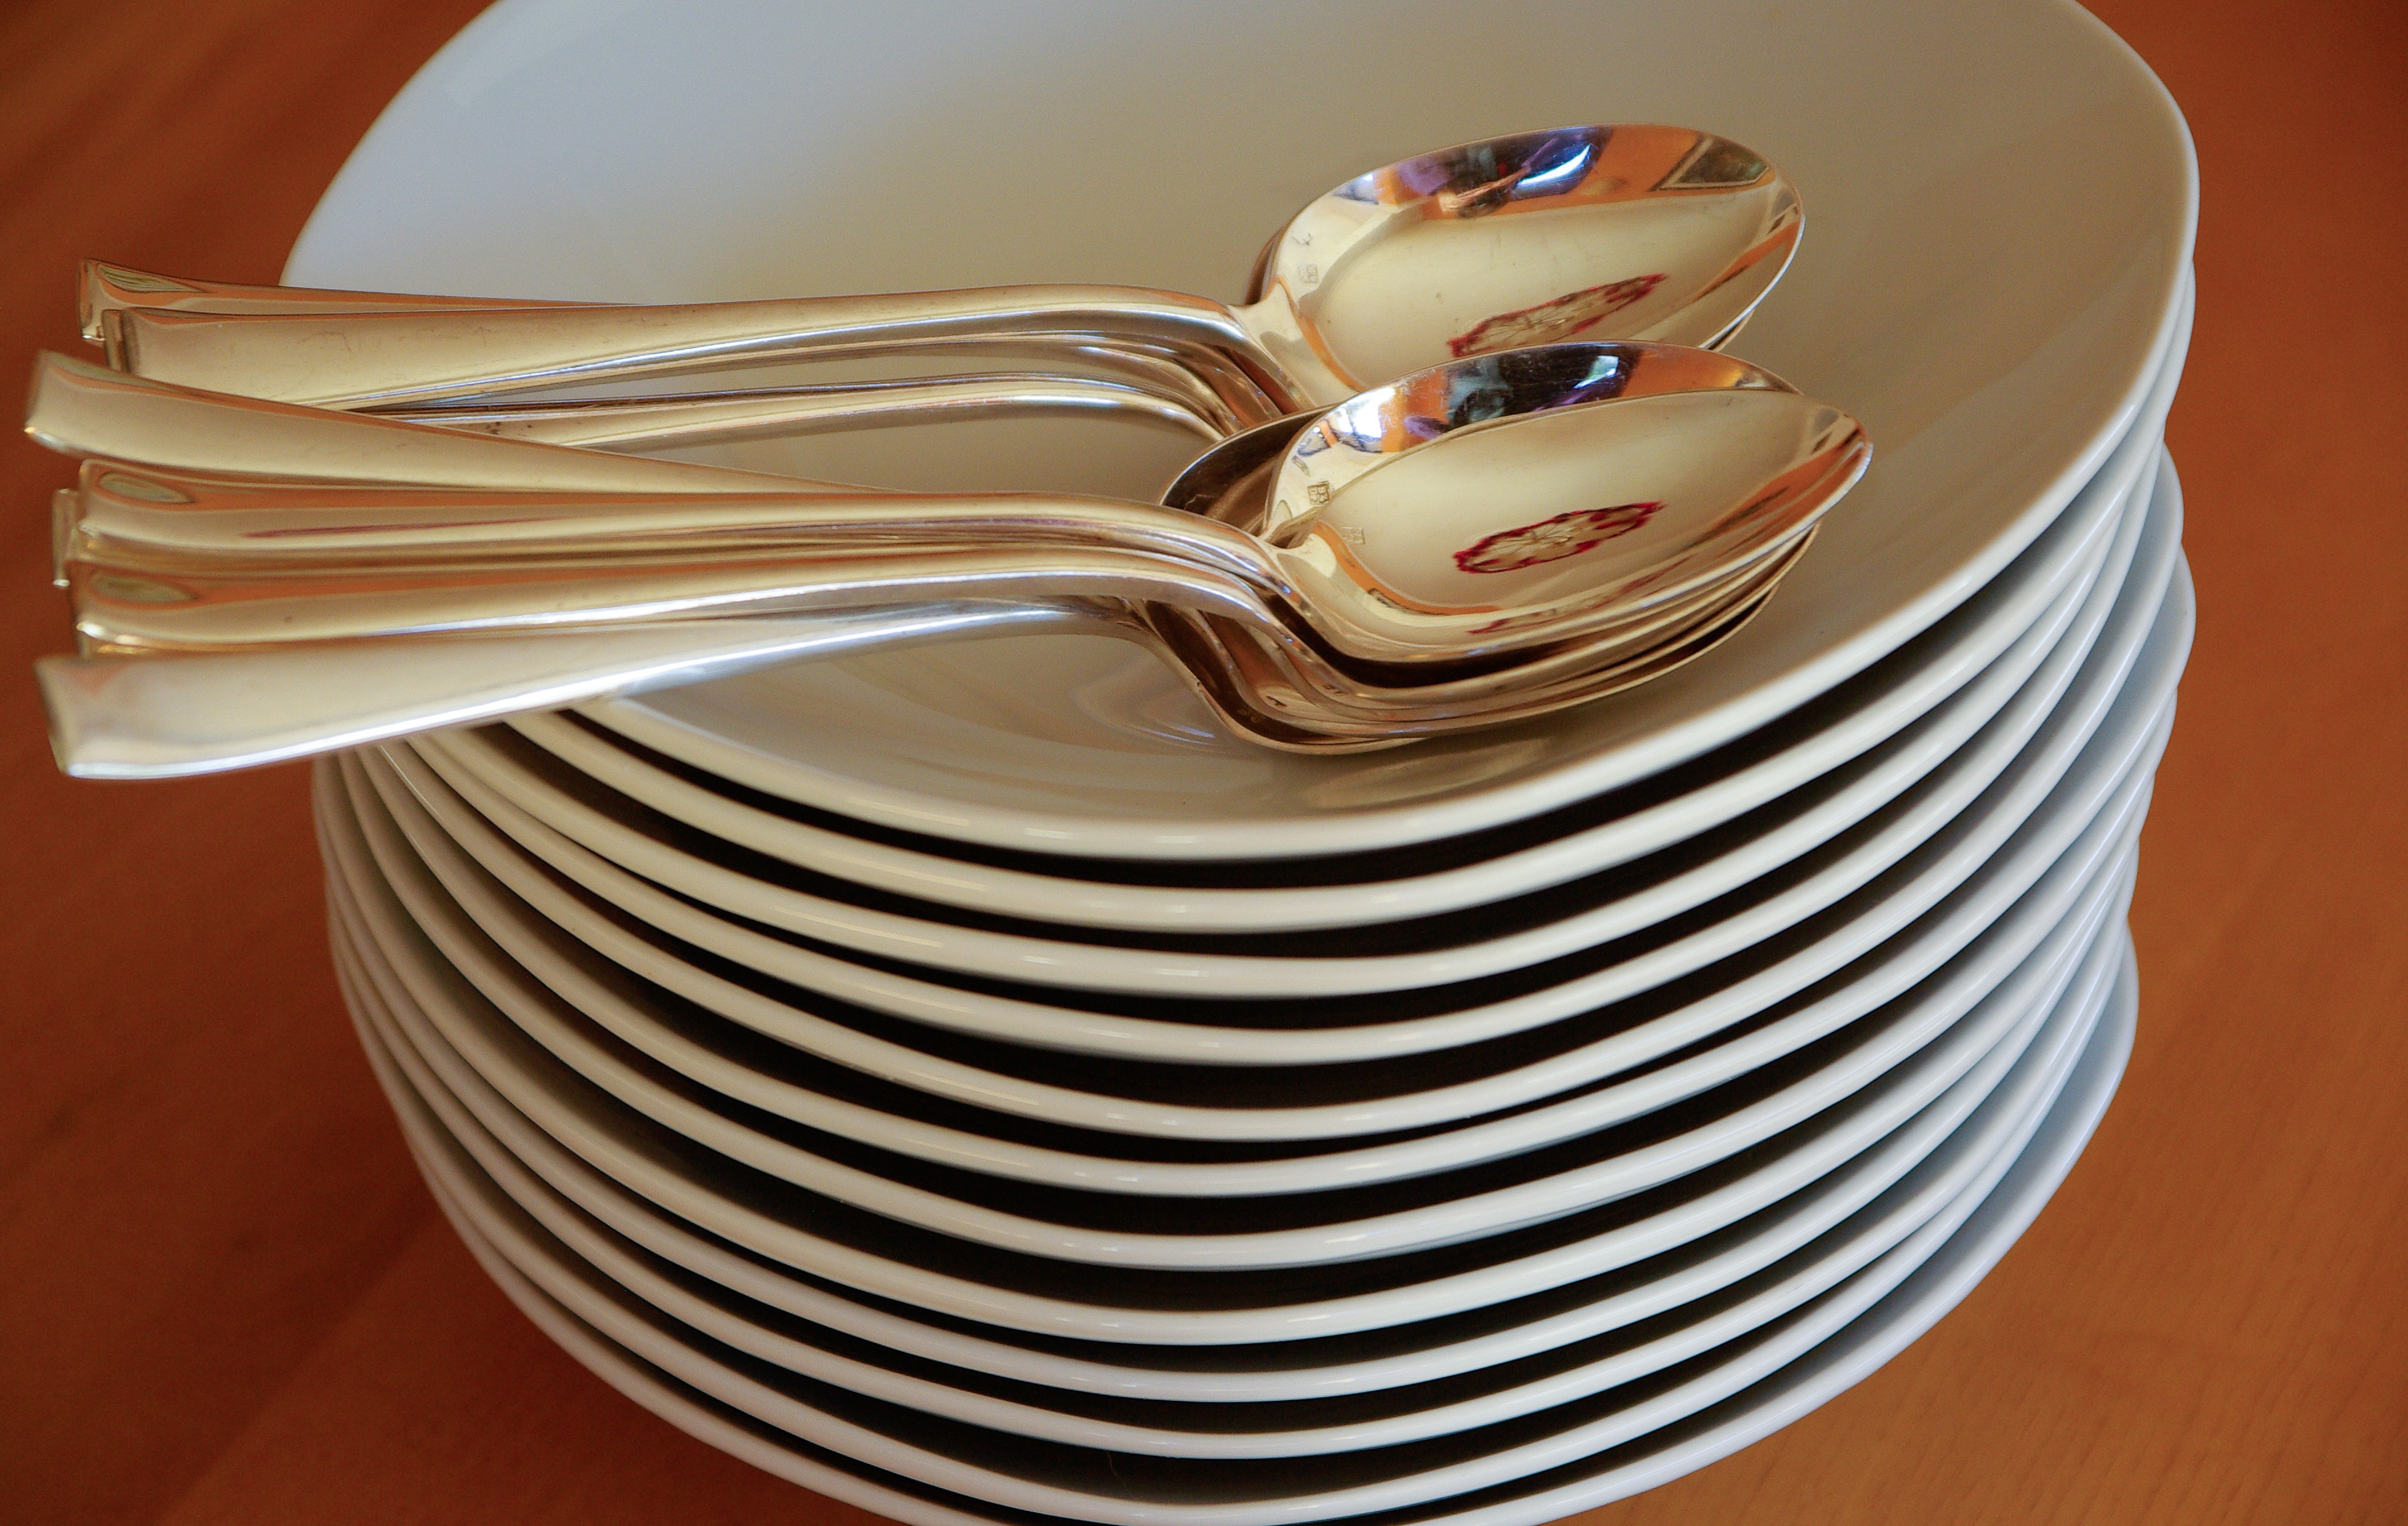
silverware, stack, lighting, spoons, plates, fashion accessory